Cancellation (mail)

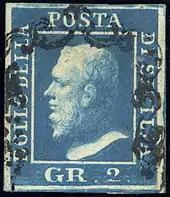
1859 stamp of Sicily with deferential cancellation designed not to deface the "sacred image" of King Ferdinand II

In the early period of the issuance of postage stamps in the United States a number of patents were issued for cancelling devices or machines that increased (or were purported to increase) the difficulty of washing off and reusing postage stamps. These methods generally involved the scraping or cutting-away of part of the stamp, or perhaps punching a hole through its middle. (These forms of cancellation must be distinguished from perfins, a series of small holes punched in stamps, typically by private companies as an anti-theft device.)